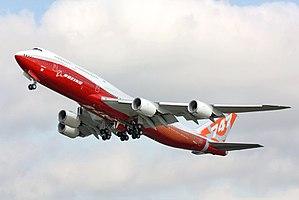
Le Boeing 747-8 est un avion de ligne à réaction gros-porteur développé par Boeing Commercial Airplanes. Officiellement annoncé en 2005, le 747-8 est la quatrième génération de versions du Boeing 747, avec un fuselage allongé, une voilure redessinée et des performances supérieures à celles du 747-400. Le 747-8 est la plus grande version du 747, le plus grand avion commercial construit aux États-Unis et le plus long avion à passagers du monde.
Le Boeing 747 est un avion de ligne à réaction américain à fuselage large construit depuis 1969 par Boeing, souvent désigné par son surnom, Jumbo Jet ou Reine des Ciels. Sa « bosse » caractéristique à l'avant du fuselage fait du 747 un appareil particulièrement reconnaissable. Le 747 est également le premier avion de ligne à fuselage large. Construit aux États-Unis par le groupe Boeing Commercial Airplanes, le 747 dans sa première version a une capacité deux fois et demi supérieure à celle du Boeing 707 qui est l'un des grands avions commerciaux des années 1960. Effectuant son premier vol le 9 février 1969 et mis en service en janvier 1970, le 747 détient pendant 37 ans le record de la capacité de passagers, jusqu'à l'arrivée de l'Airbus A380.